Double-decker bus

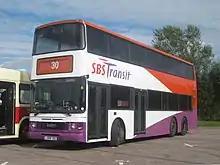
An ex-SBS Transit Leyland Olympian 3-axle bus as preserved in the UK after its retirement from Singapore in 2013

Double-decker buses are a feature of a number of transportation systems in South Africa. Johannesburg's public bus system, known as Metrobus and operated by the city, has 550 buses that run on 84 routes throughout the city. Of these, 150 are modern double-decker buses manufactured by Volvo, Scania, and Marcopolo. The City of Tshwane Metropolitan Municipality in Gauteng Province boasts 113 double-decker buses among its public transportation fleet. Golden Arrow Bus Services, the main operator of bus services in Cape Town, is the owner of recently acquired double-decker MAN Lion's City buses.